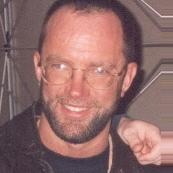
Age: 36